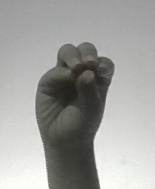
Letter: ha